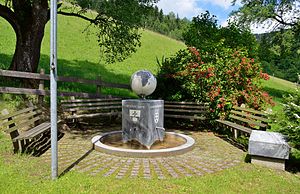
48. nordlige breddekreds
Markering af skæringen mellem 48. nordlige breddekreds og 15. østlige længdekreds i Gresten-Land i Niederösterreich.
Den 48. nordlige breddekreds er en breddekreds, der ligger 48 grader nord for ækvator. Den løber gennem Europa, Asien, Stillehavet, Nordamerika og Atlanterhavet.